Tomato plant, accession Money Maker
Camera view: vertical (180 deg); turntable rotation: 240 degrees
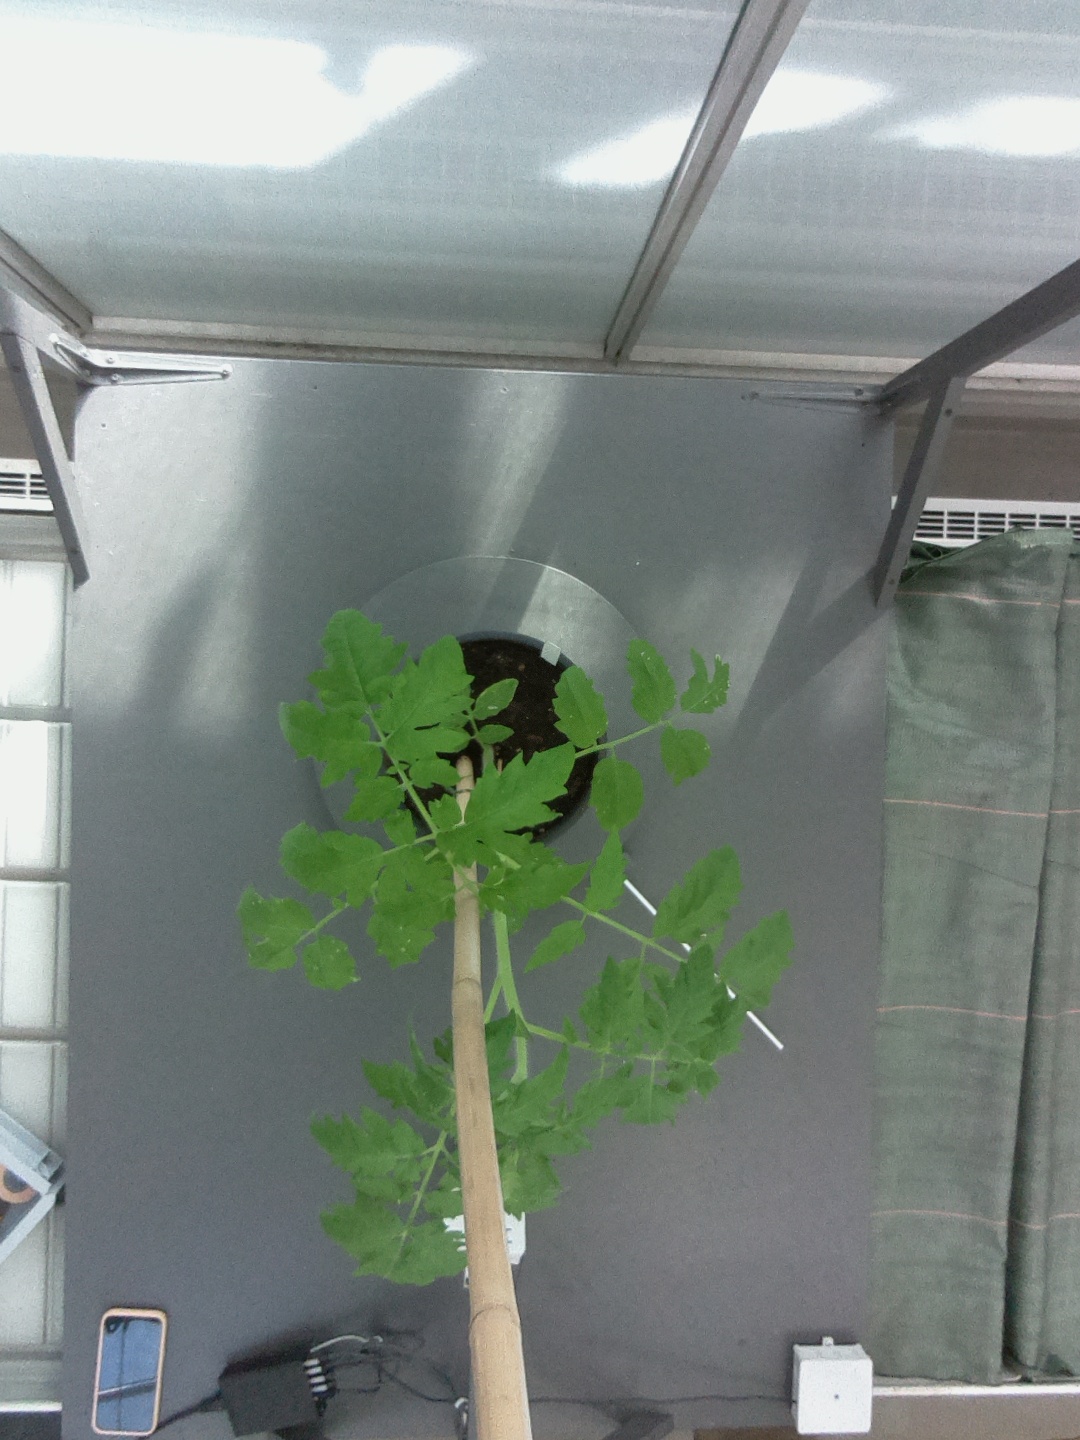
BBCH growth stage 15: 10 of true leaves visible